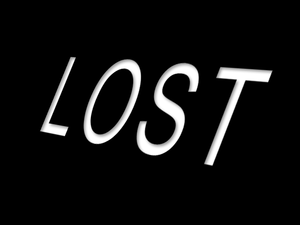
Lost
"Lost er en succesfuld amerikansk fiktiv tv-serie som startede i september 2004. Lost handler om de overlevende fra den fiktive flyvning Oceanic Flight 815 – et kommercielt fly fra Sydney, Australien til Los Angeles, USA – der styrter ned på en tropisk Stillehavsø. Serien er skabt af J.J. Abrams, Damon Lindelof og Jeffrey Lieber, og blev sendt første gang 22. september 2004 på American Broadcasting Company, og 10. januar 2005 på TvDanmark. Sjette sæson er afsluttet med episoden ""The End"".